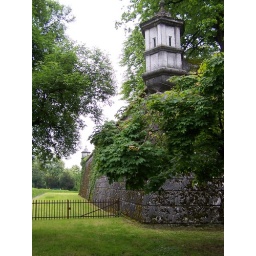
ancient stone walls surrounding &amp;quot;old town&amp;quot; in Solothurn Switzerland